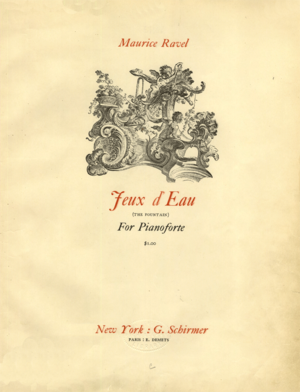
Jeux d'eau par Maurice Ravel.